Great White Fleet

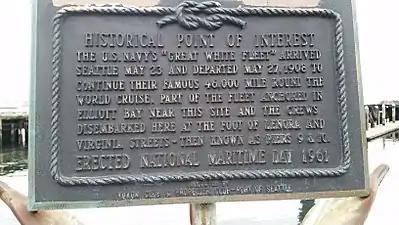
Historical marker in Seattle that notes the 1908 arrival of the Fleet.

The second leg of the voyage was from San Francisco to Puget Sound and back. On 23 May 1908 the 16 battleships of the Great White Fleet steamed into Puget Sound where they separated to visit six Washington state ports: Bellingham, Bremerton, Port Angeles, Port Townsend, Seattle and Tacoma. The fleet arrived in Seattle on 23 May and departed 27 May 1908.